Sam Reid (footballer, born 1991)

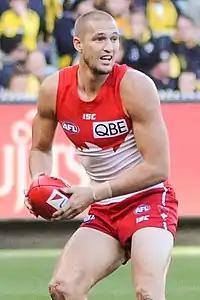
Reid playing for Sydney in June 2017

Sam Reid (born 27 December 1991) is a former Australian rules footballer who played for the Sydney Swans in the Australian Football League (AFL). He was drafted to Sydney with the 38th selection in the 2009 AFL draft, becoming a third generation footballer at AFL/VFL level. His grandfather Bruce Reid senior played for Footscray, his father Bruce Reid, for Footscray and Carlton and his uncle John Reid for Melbourne, Footscray and Sydney. He is also the younger brother of Collingwood premiership player Ben Reid.